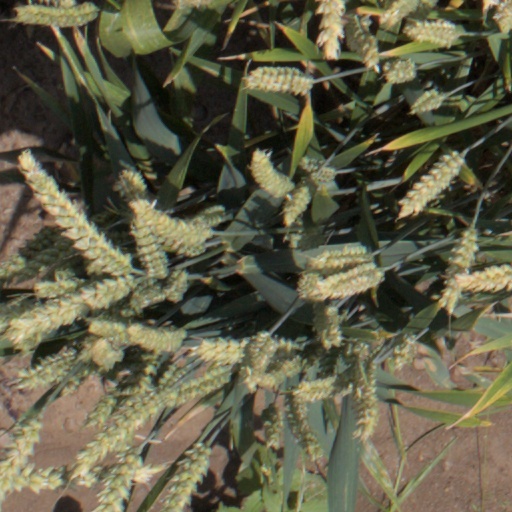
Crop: wheat